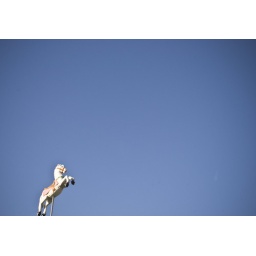
back in flickr....missing the blue sky